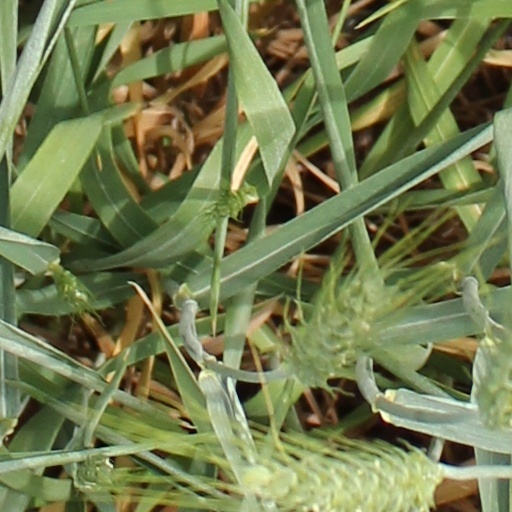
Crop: wheat